Street of the Prophets

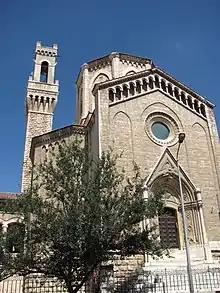
Front view of the church from the Italian Hospital compound, today the Ministry of Education and Culture

Between 1976 and 1988, a railway coach parked a few meters east of Bikur Holim Hospital housed the national headquarters for the Yad Sarah home-care equipment lending organization. The building at #43 Street of the Prophets still bears the organization's name.